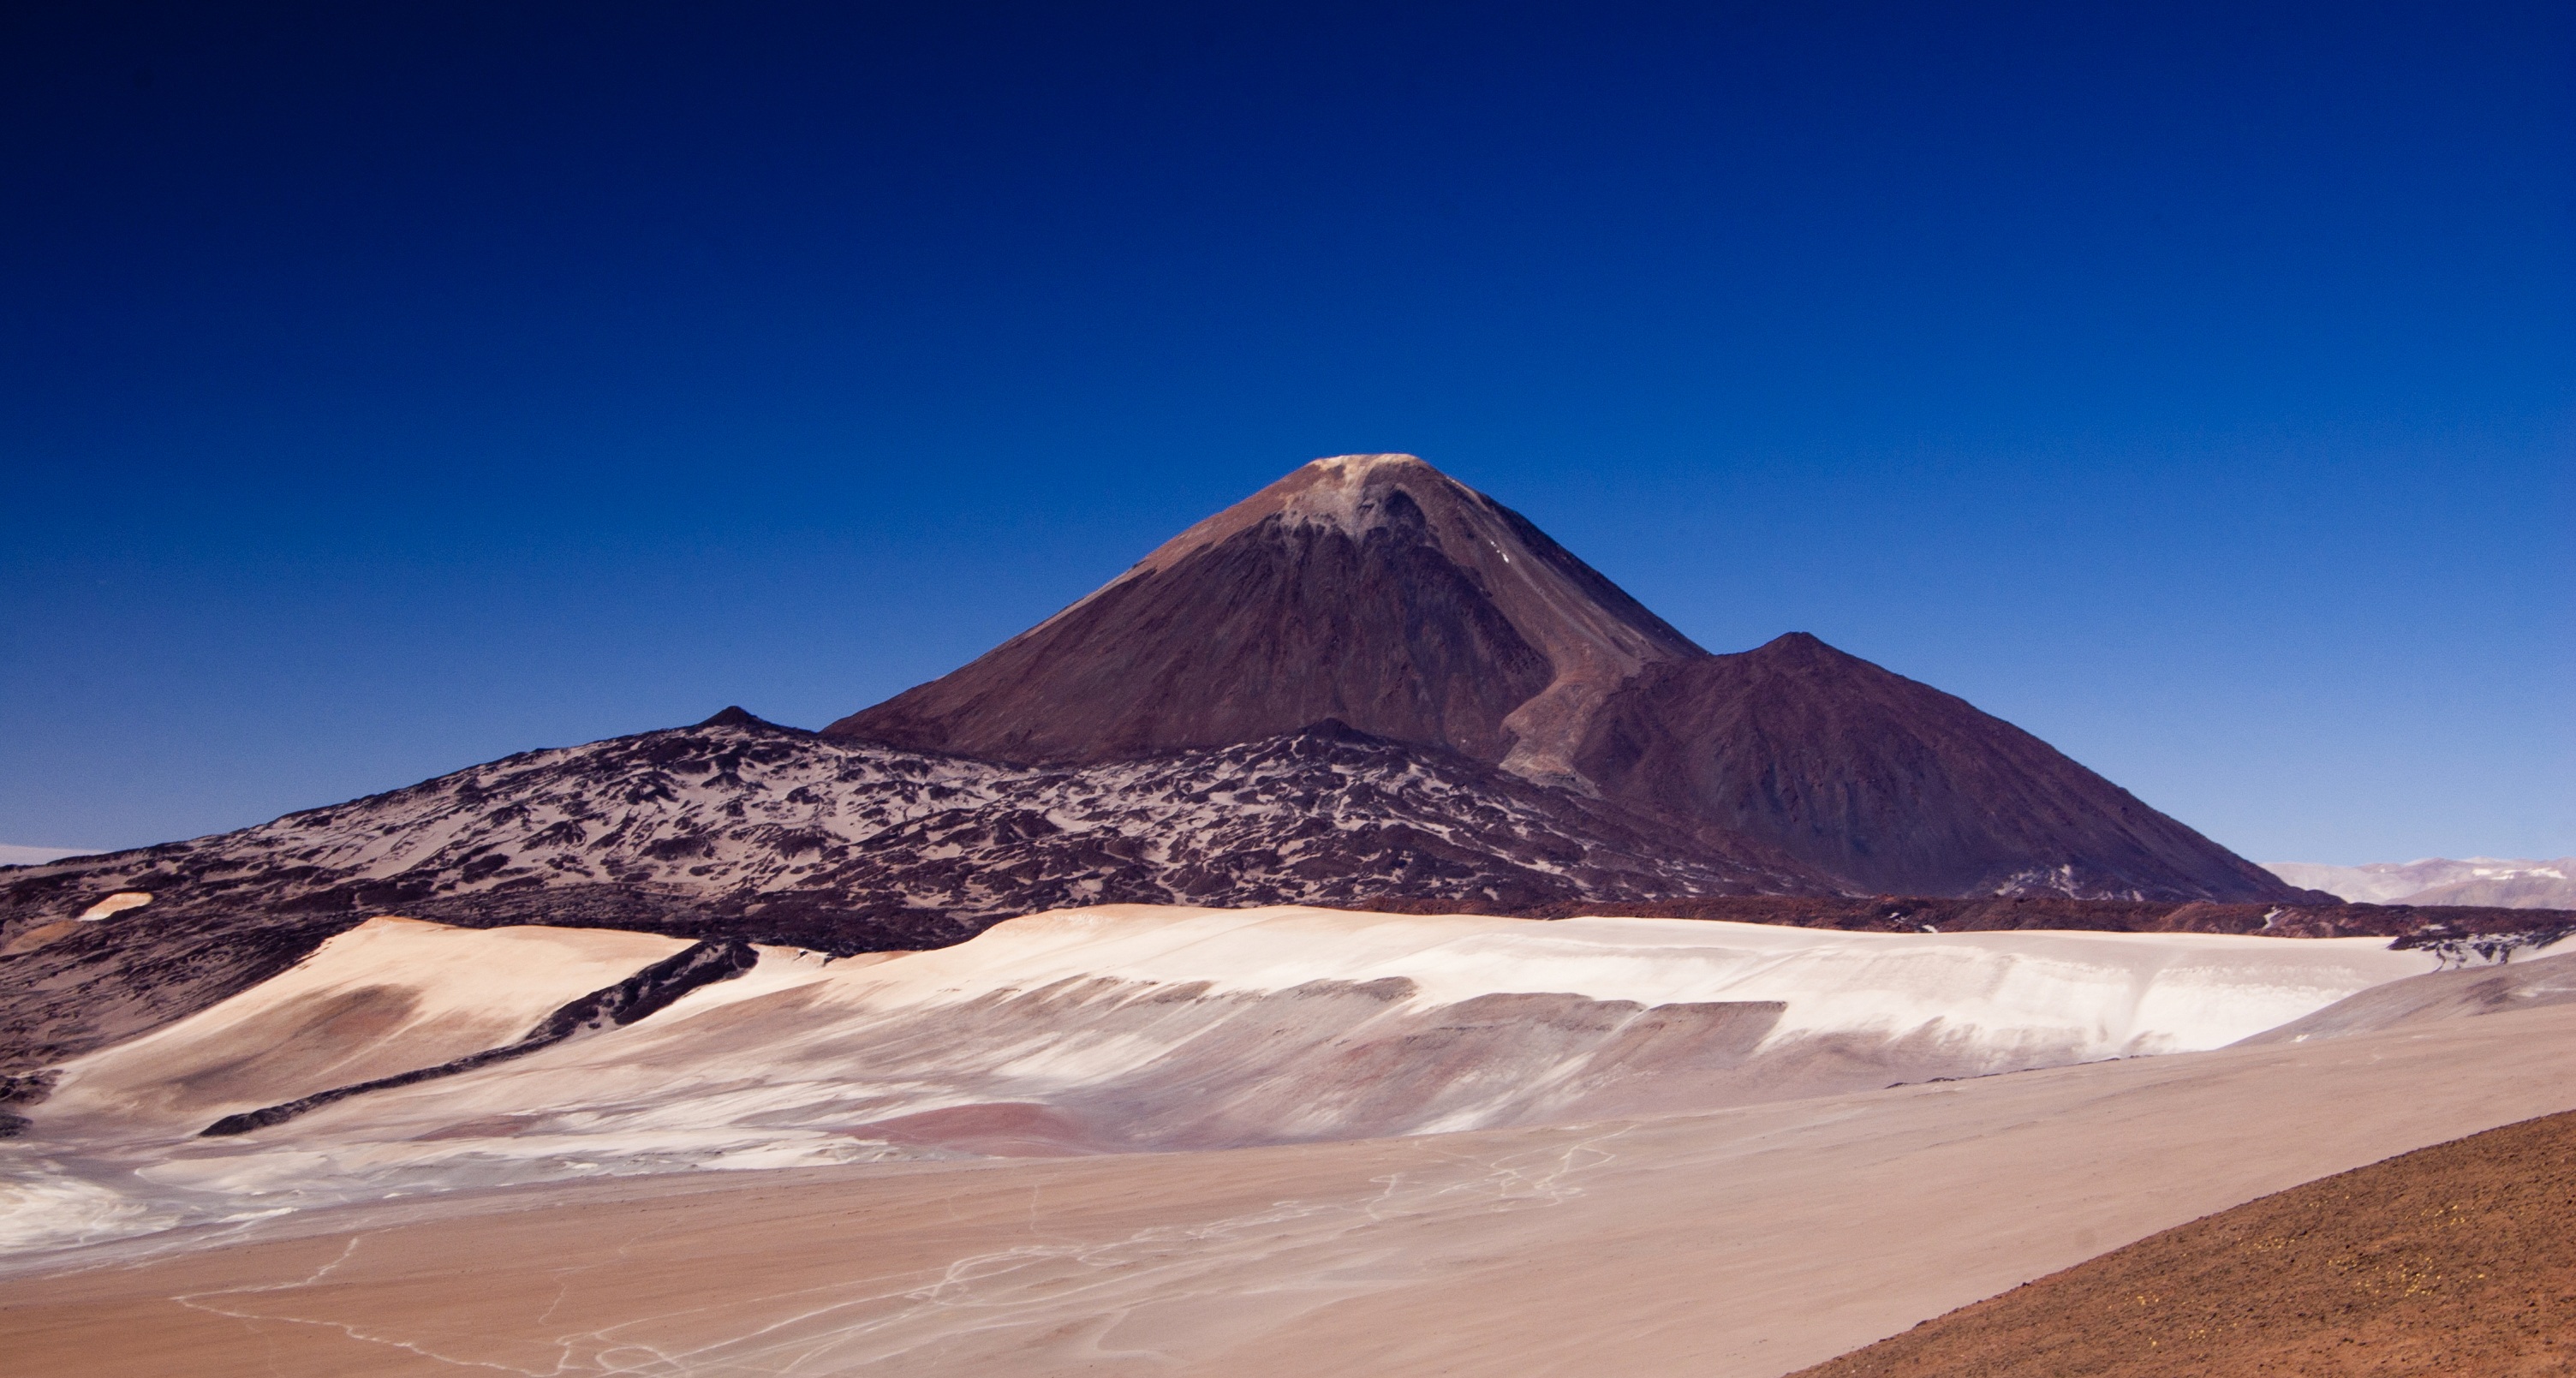
landscape, nature, wilderness, mountain, desert, mountain range, volcano, ridge, summit, geology, plateau, argentina, cordillera, fell, andes, butte, landform, stratovolcano, cinder cone, natural environment, geographical feature, aeolian landform, mountainous landforms, volcanic landform, shield volcano